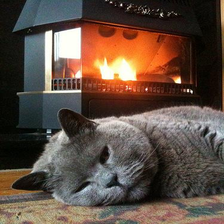
Species: cat
Breed: British Shorthair